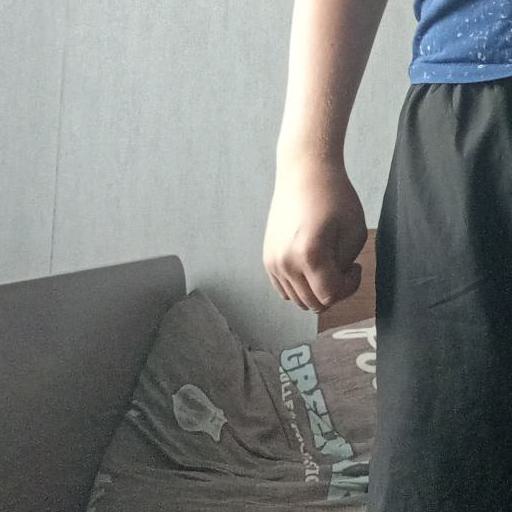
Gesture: no_gesture